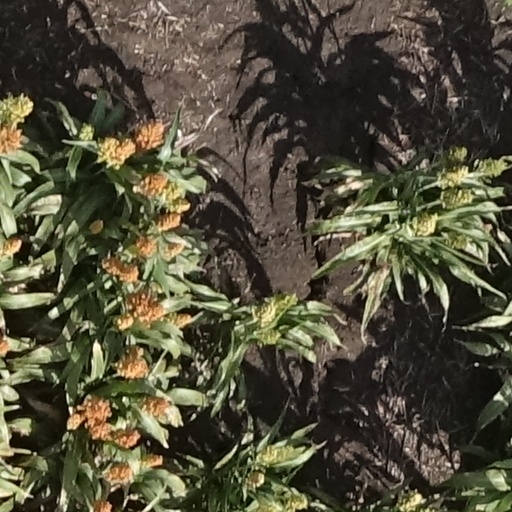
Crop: sorghum